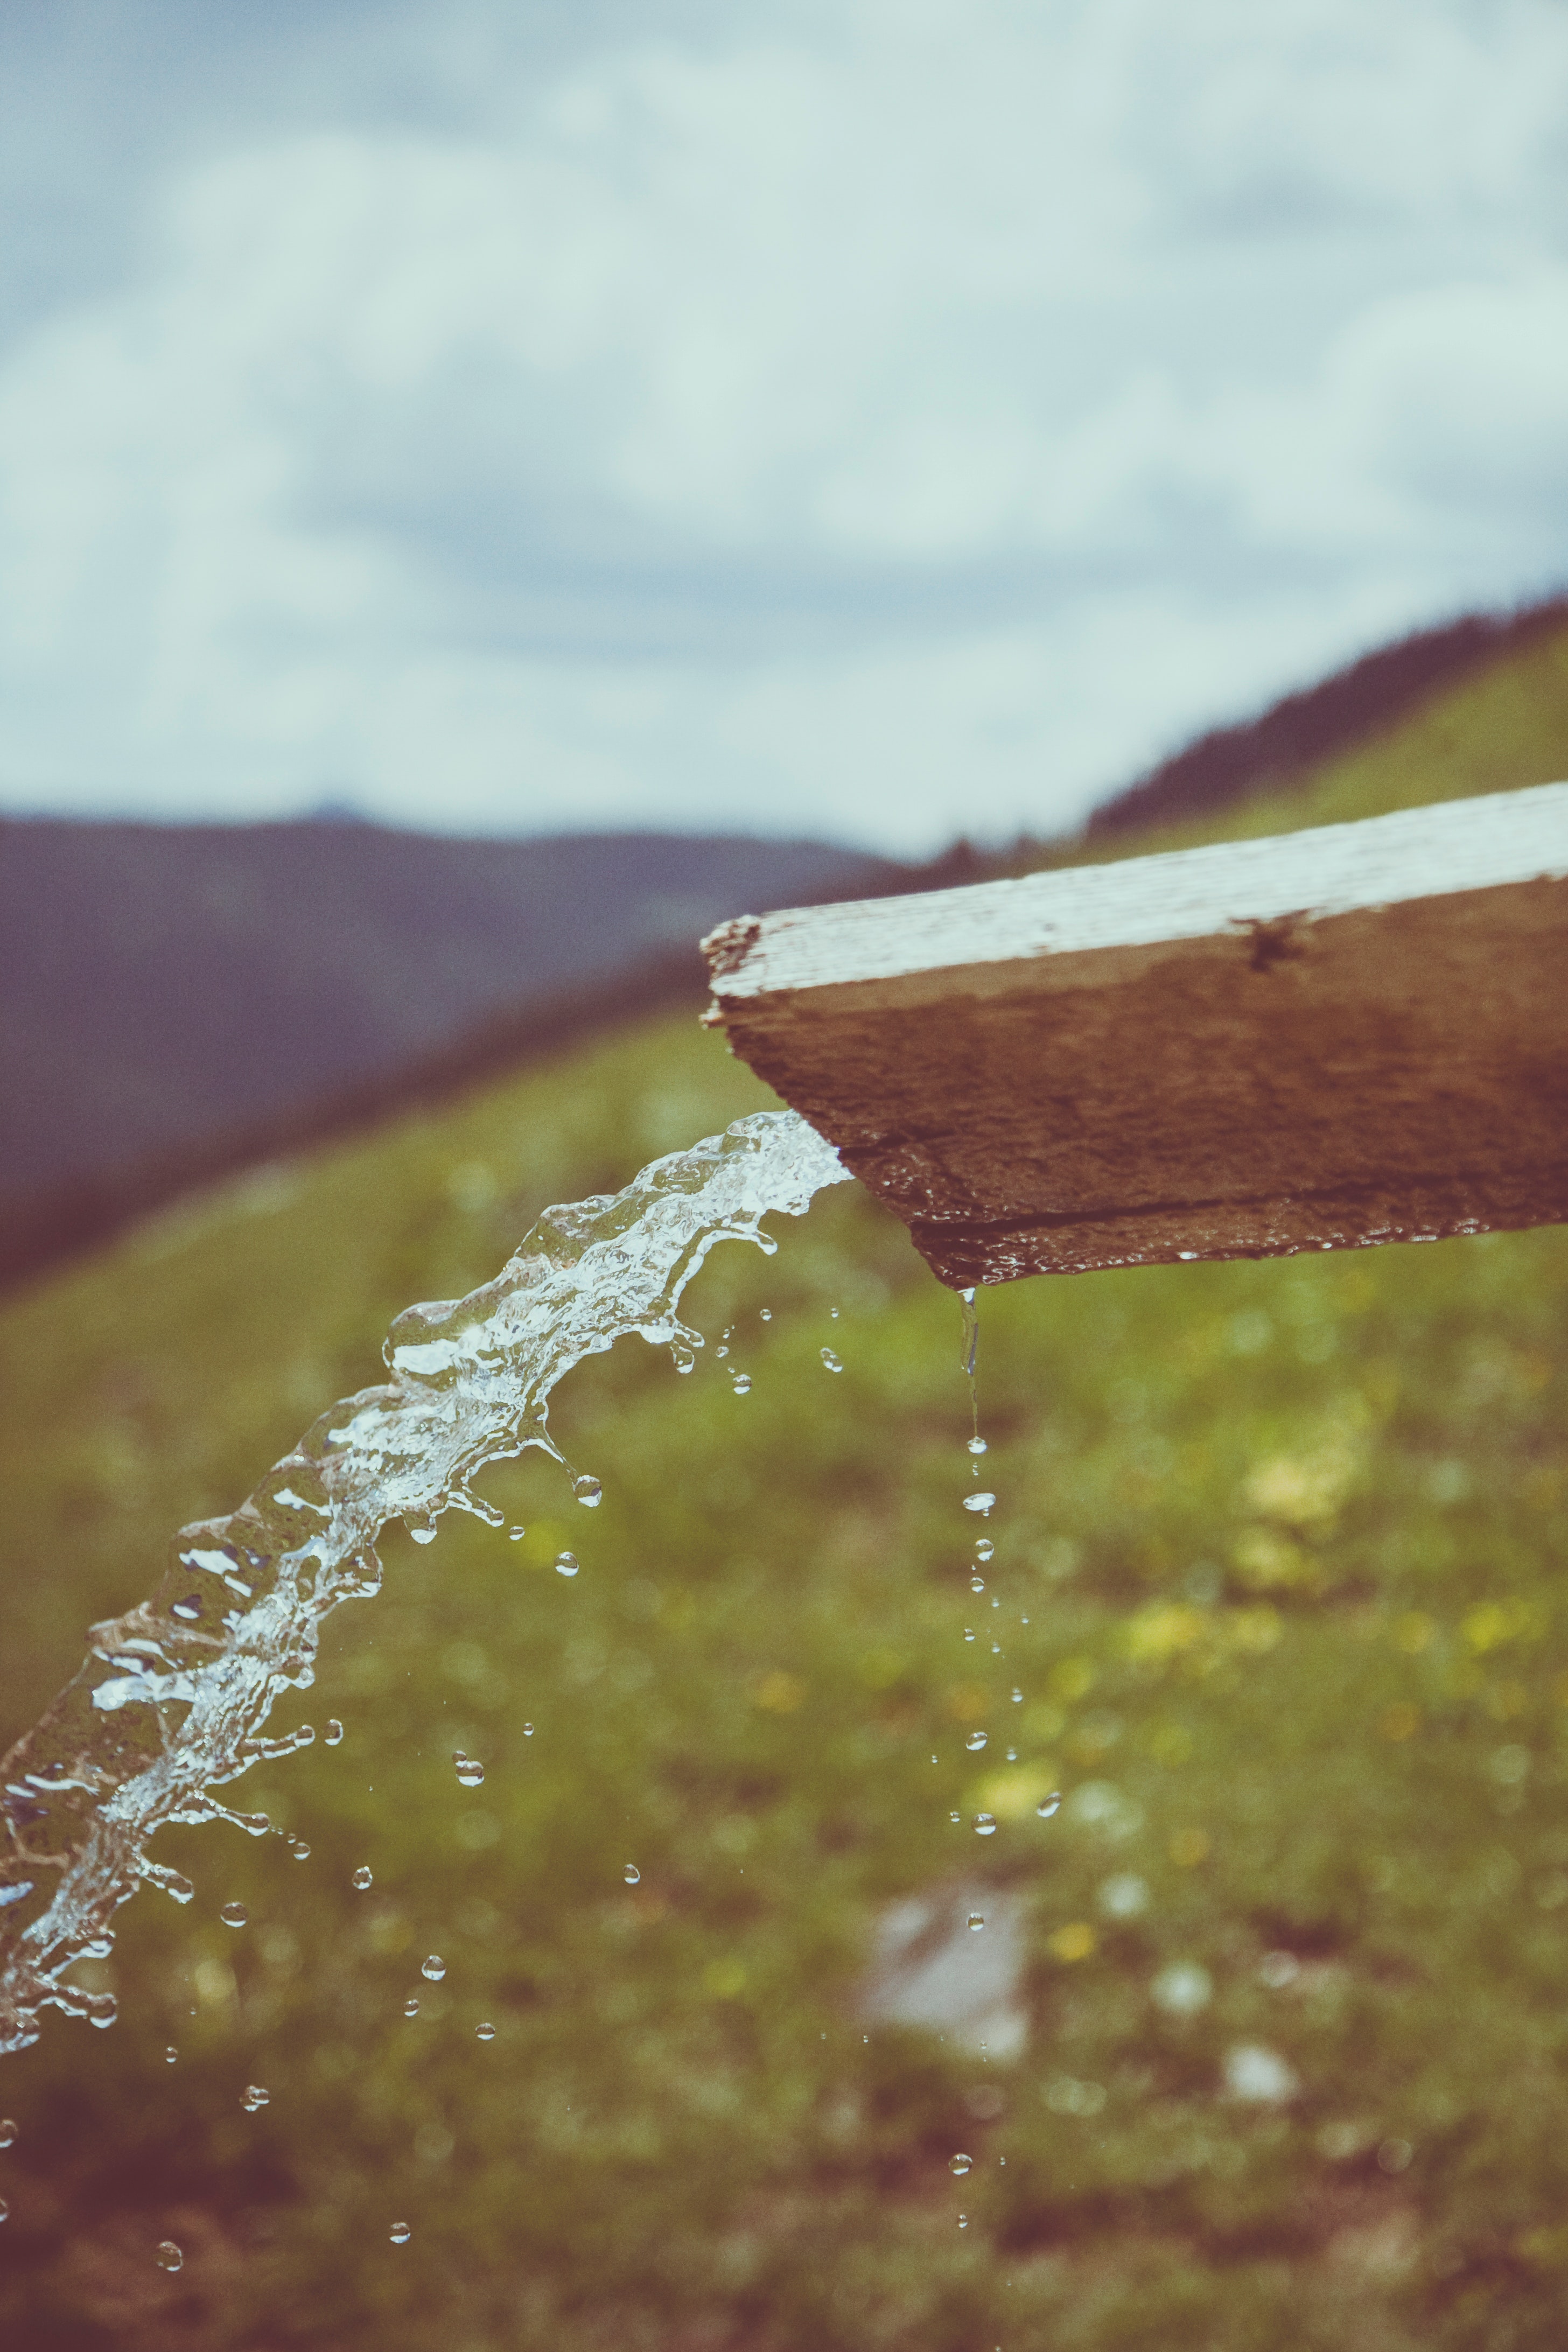
water, green, sky, grass, tree, cloud, landscape, sunlight, hill, road, mountain